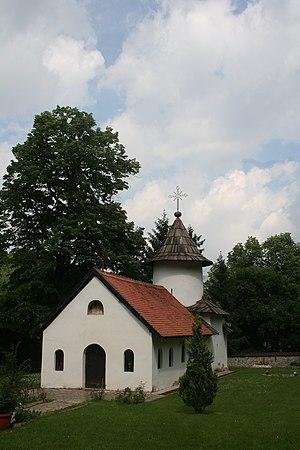
L'église de la Nativité-de-Saint-Jean-Baptiste de Jovanja est une église orthodoxe serbe serbe située à Jovanja, dans le district de Kolubara et sur le territoire de la Ville de Valjevo en Serbie. Elle est inscrite sur la liste des monuments culturels de grande importance de la République de Serbie.
Les monuments culturels de grande importance sont les monuments de Serbie qui, par leur valeur, bénéficient d'un haut degré de protection.
L'éparchie de Valjevo est une circonscription de l'Église orthodoxe serbe. Elle a son siège à Valjevo et, en 2016, elle a à sa tête l'évêque Milutin.